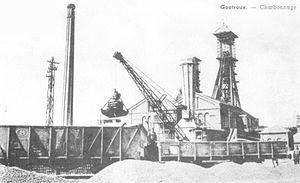
Charbonnage 14 de Monceau Fontaine à Goutroux
Goutroux est une section de la ville belge de Charleroi située en Région wallonne dans la province de Hainaut.
"La Société Anonyme des Charbonnages de Monceau-Fontaine à Monceau-sur-Sambre a été la plus importante de tout le bassin minier de l'arrondissement administratif de Charleroi. Portée sur les fonts baptismaux par la ""Société générale pour favoriser l'industrie nationale"", elle a illustré pendant 150 ans les ambitions industrielles de sa marraine devenue entre-temps Société générale de Belgique. Cette société fut rachetée par le groupe Brederode.